2014 Ana Ivanovic tennis season

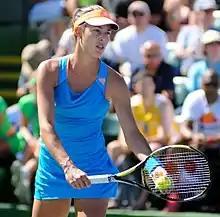
Ivanovic at the BNP Paribas Open in Indian Wells.

After receiving a bye in the first round of the BNP Paribas Open in Indian Wells as the 11th seed, she won against Elina Svitolina in three sets, coming back two times when Svitolina served for match in the third set, eventually winning in a tiebreak, tough that serves for the match were just part of players' constant breaks from 3–3 in the final set. In the third round she lost to another rising star, Sloane Stephens, in straight sets.